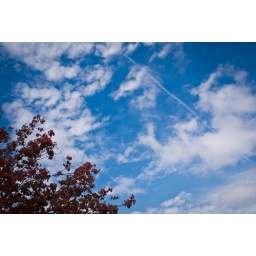
Autumn colors are not spectacular in Albany, but I do like this combination of red against the blue sky.